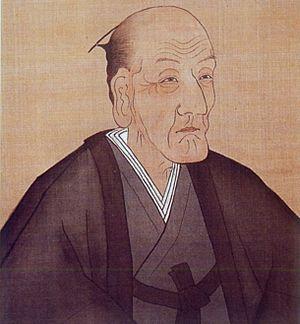
Uesugi Harunori est un daimyo, 9ᵉ chef du domaine de Yonezawa, est un descendant de Fujiwara no Yoshikado.